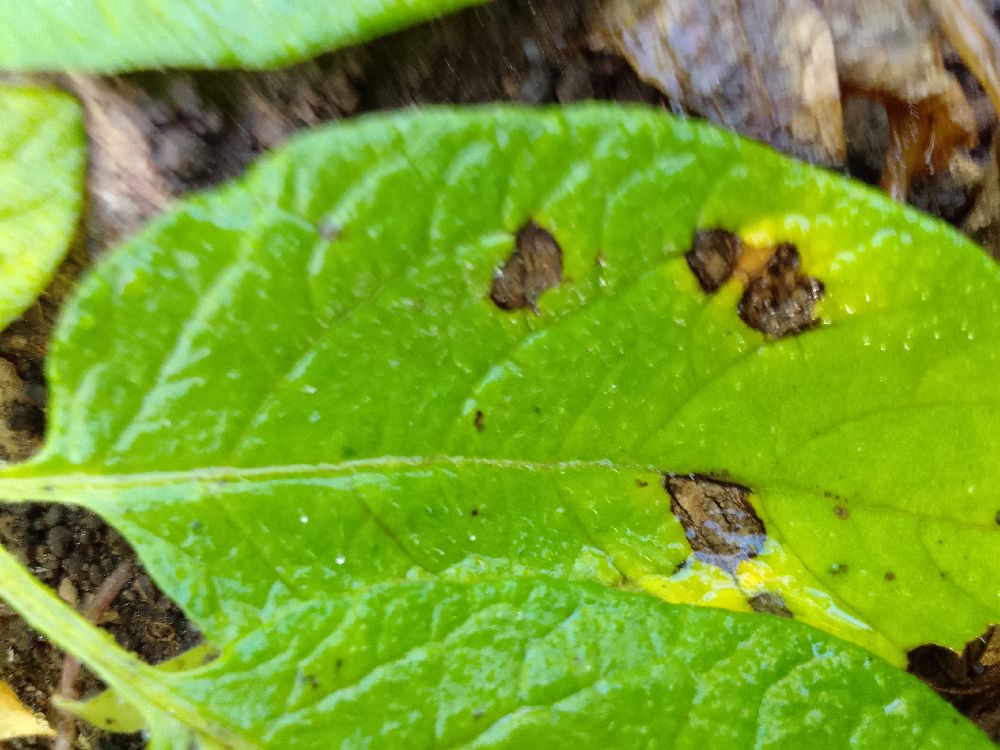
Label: Early blight